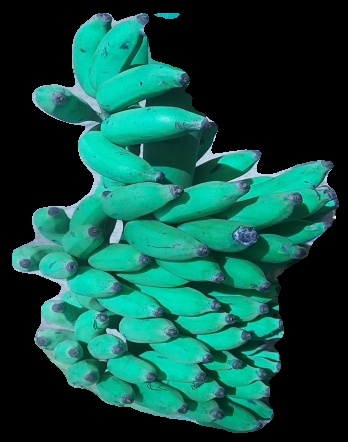
Variety: elakki-bale
Grade: grade3